Yeo Yeong-gug

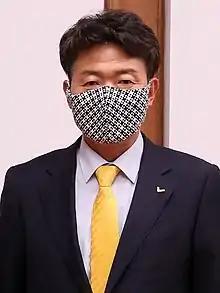
Yeo in 2021

Yeo Yeong-gug (born 28 January 1965) is a South Korean politician who led the Justice Party from 2021 to 2022. He was previously a member of the National Assembly from 2019 until 2020, and also served on the South Gyeongsang Provincial Council.